Sunderland

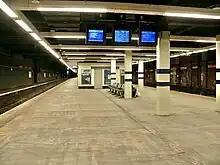
Sunderland railway and Metro station

Sunderland is a metropolitan borough with city status, governed by Sunderland City Council. There are three civil parishes within the city boundaries, at Hetton, Burdon, and Warden Law, which form an additional tier of local government for their areas. The rest of the city is an unparished area.